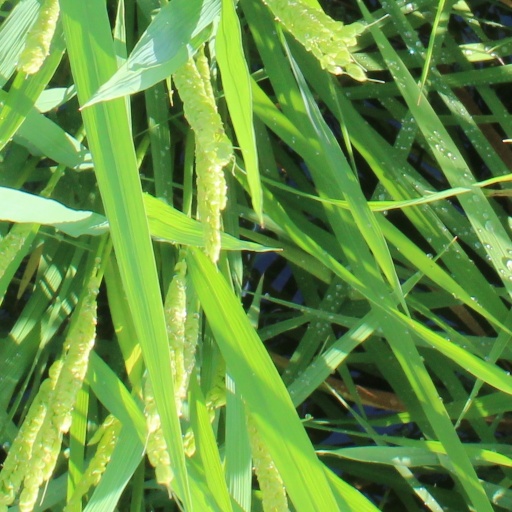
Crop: rice